CIE 1960 color space

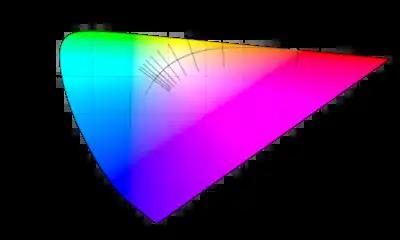
Judd's UCS, with the Planckian locus and the isotherms from 1,000K to 10,000K, perpendicular to the locus. Judd then translated these isotherms back into the CIEXYZ color space. (The colors used in this illustration are illustrative only and do not correspond to the true colors represented by the respective points.)

The Colorimetry committee of the CIE considered MacAdam's proposal at its 14th Session in Brussels for use in situations where more perceptual uniformity was desired than the (x,y) chromaticity space, and officially adopted it as the standard UCS the next year.